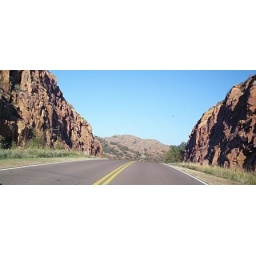
As you drive up the hill the mountains rise up in front of you. It is breathtaking!